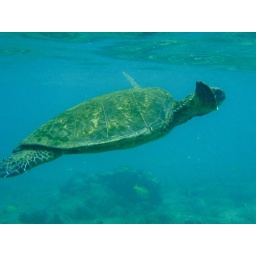
A Hawaiin green sea turtle A Hawaiin green sea turtle in the Big Island of Hawaii.